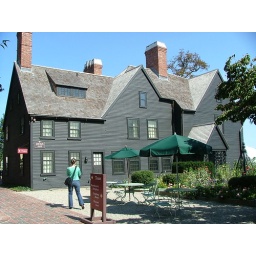
Built in 1668, the house made famous by Nathaniel Hawthorne is the oldest surviving 17th century wooden mansion in New E